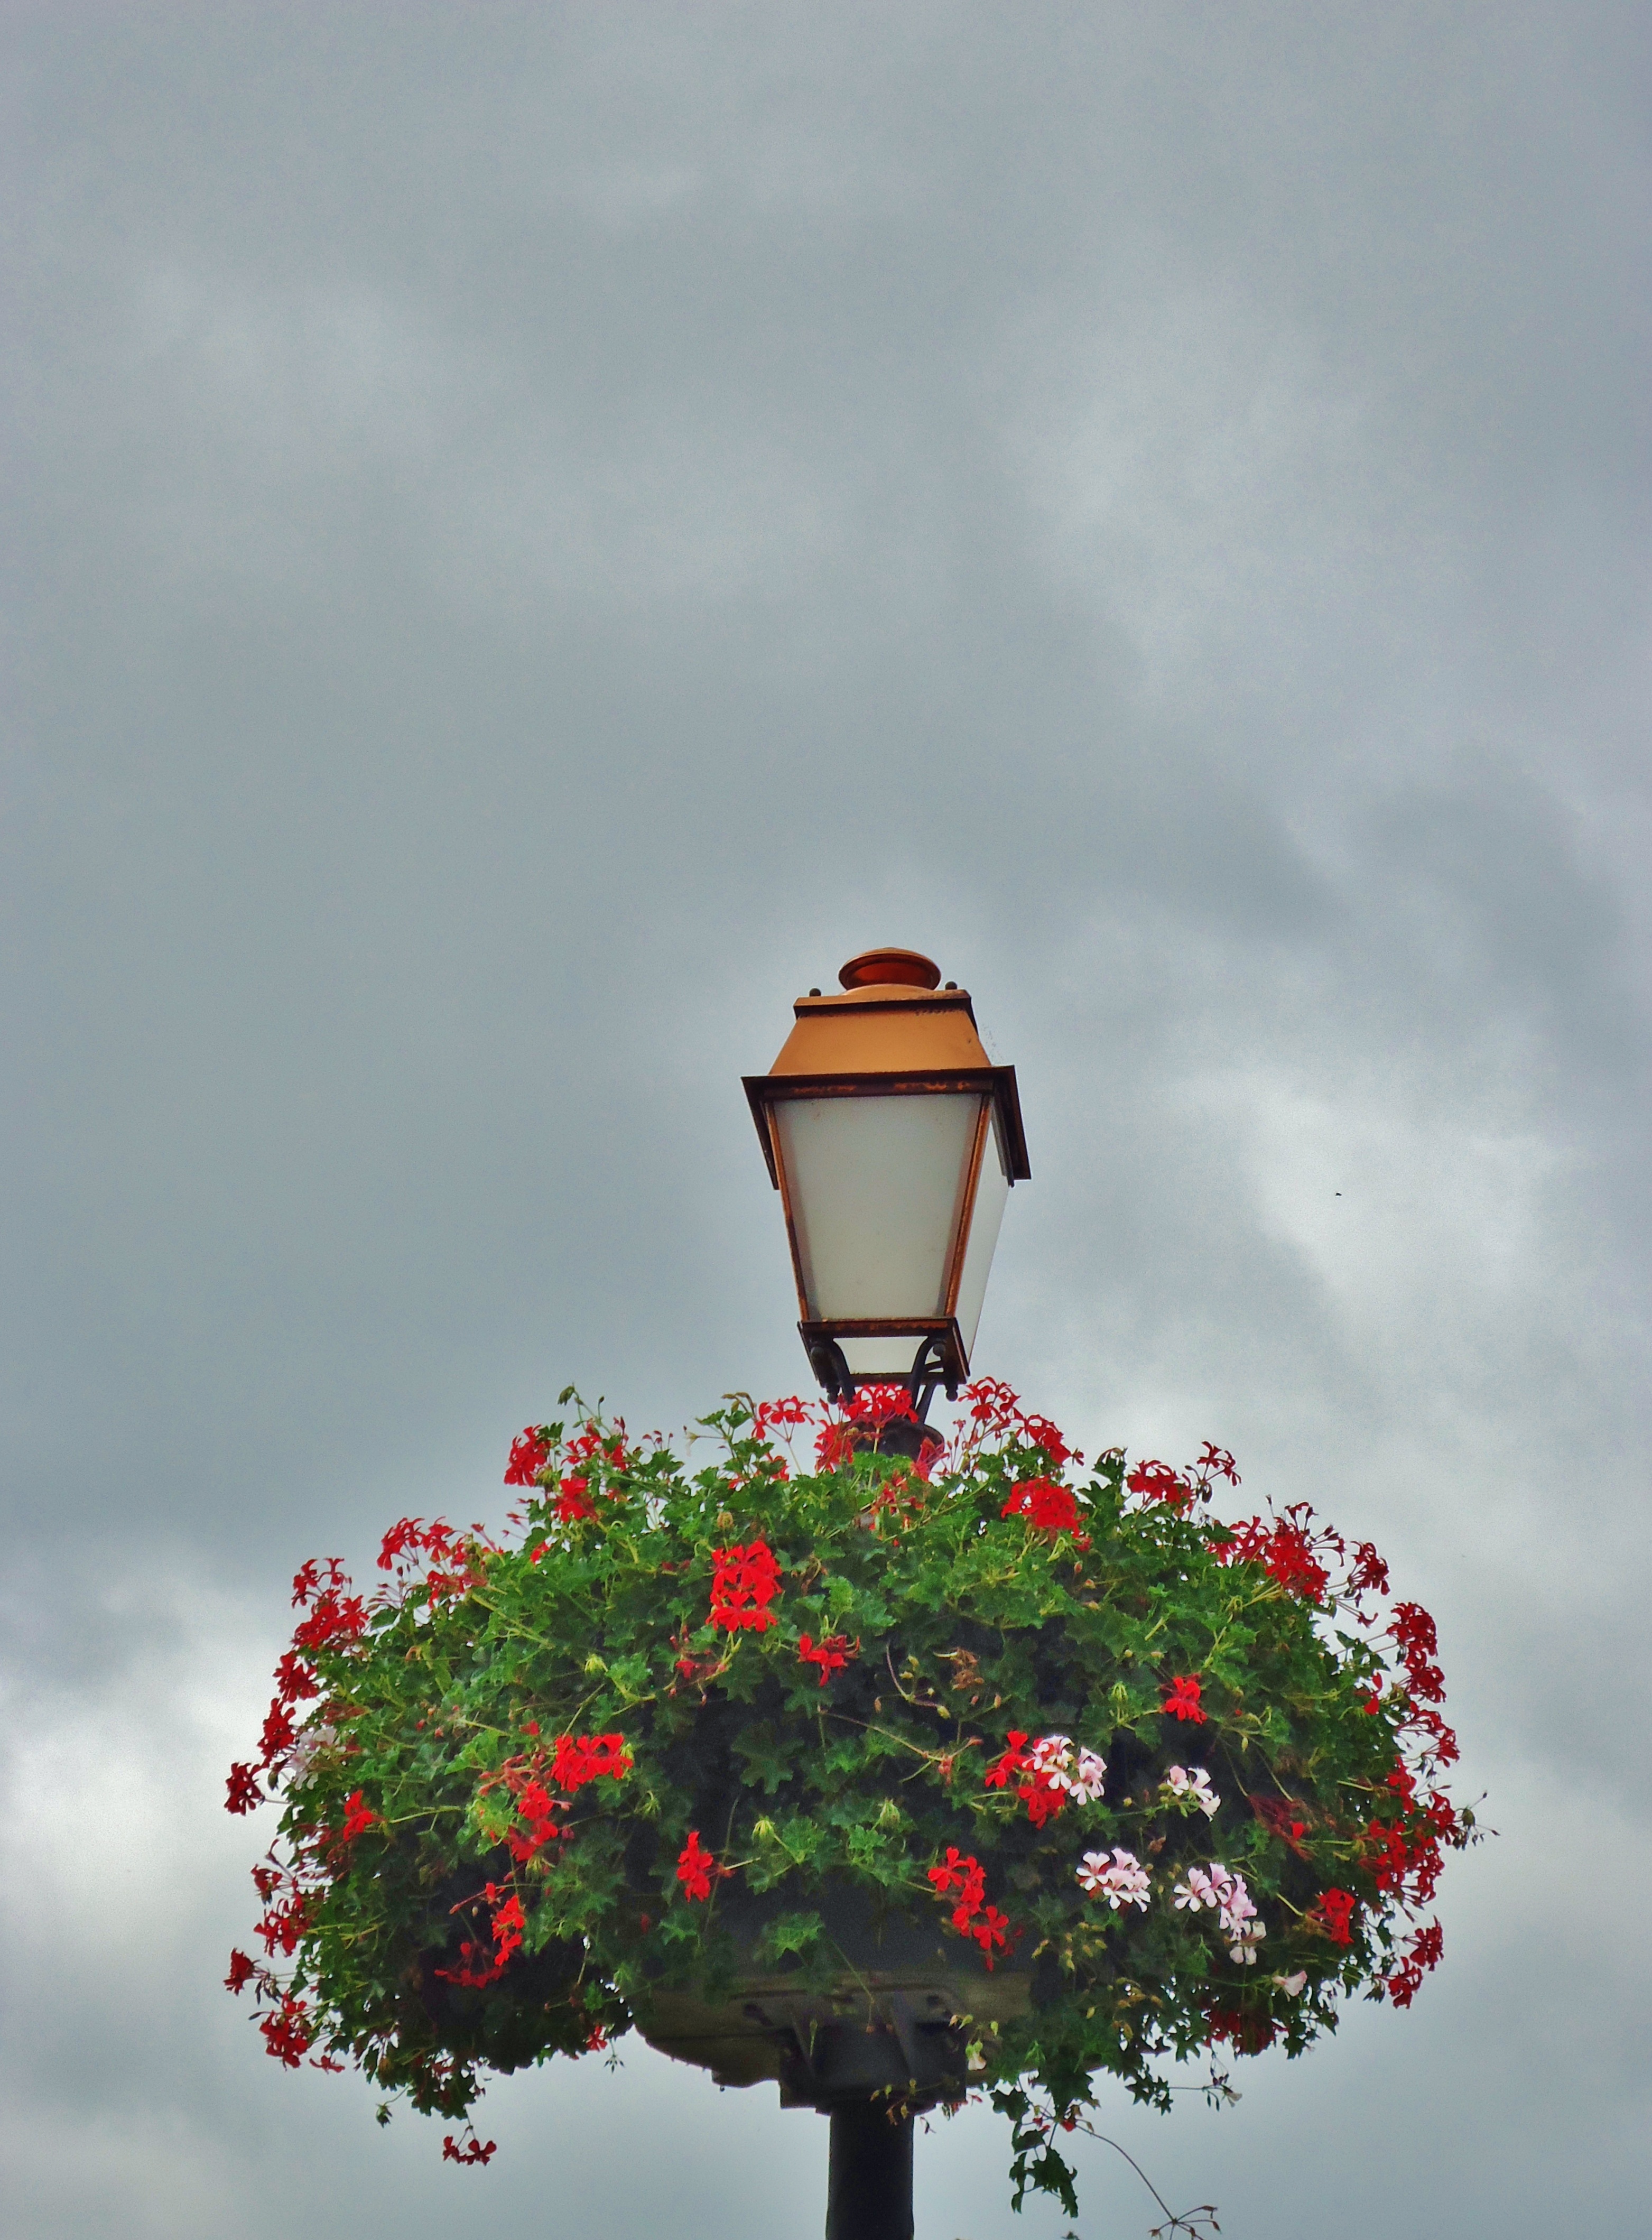
light, plant, sky, flower, red, color, flowers, nest, floor lamp, atmosphere of earth